History of hospitals

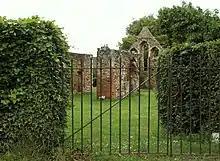
Ruins of St. Giles Hospital (Great Hospital)

The first Spanish hospital, founded by the Catholic Visigoth bishop Masona in 580 CE at Mérida, was a "xenodochium" designed as an inn for travellers (mostly pilgrims to the shrine of Eulalia of Mérida) as well as a hospital for citizens and local farmers. The hospital's endowment consisted of farms to feed its patients and guests. From the account given by Paul the Deacon we learn that this hospital was supplied with physicians and nurses, whose mission included the care the sick wherever they were found, "slave or free, Christian or Jew."